Independent Baptist

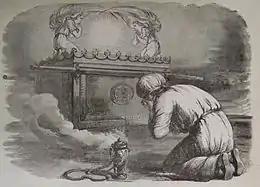
The Mercy Seat, illustration from the 1890 Holman Bible. Independent Baptists often believe that Jesus took his blood to a heavenly mercy seat.

Most Independent Baptists strongly believe that the literal shedding of blood on the cross was a central part of Christ’s atoning work, rejecting the view that the Biblical references to blood are intended as metaphors for death and instead emphasize the literal and physical aspect. Many also teach that after his resurrection, Jesus presented his blood on the heavenly mercy seat, often considering the literal blood of Christ as the object of faith for salvation in the New Testament. This position is in direct contrast to the position mostly associated with Robert Thieme (1918 – 2009), who rejected the bleeding of Christ as a part of the propitiation, and John F. MacArthur has also stated similar views. Independent Baptists such as Hymers Jr. have emphasized that due to the unity of the person of Christ in his two natures, the blood of Jesus can also be called the blood of God.